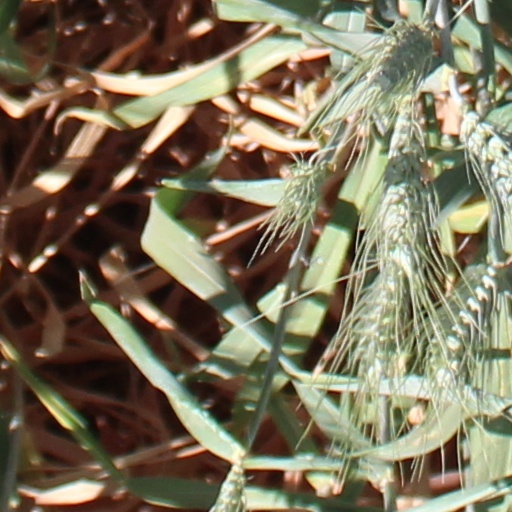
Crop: wheat